Timbo, Guinea

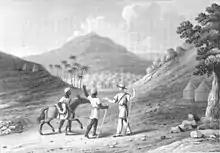
Timbo in 1818

Karamokho Alfa, who led the Fulani Jihad that established the Imamate of Futa Jallon between 1727 and 1751, was the ruler of Timbo, which became the capital of the new state. It was an important religious centre and is known for its eighteenth-century mosque.